The Ice House (1969 film)

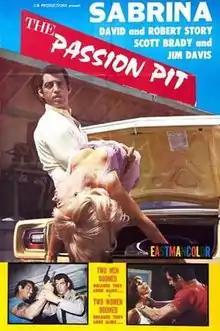

The Ice House (also known as Cold Blood, Crimen on the Rocks (Spain), Love in Cold Blood and The Passion Pit) is a 1969 American horror-thriller film directed by Stuart E. McGowan and starring the twin brothers David and Robert Story, Jim Davis, Scott Brady, Nancy Dow, Karen Lee, and Sabrina in her penultimate film role.